Apollo 13 (film)

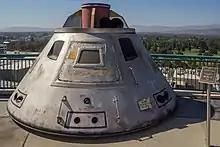
Apollo 13 Command Module prop from the film.

In the film, Lovell tells his wife he was given command of Apollo 13 instead of 14 because original commander Alan Shepard's "ear infection is flaring up again"; in fact, Shepard had no "ear infection"; he had been grounded since 1963 by Ménière's disease. This was surgically corrected four years later and he was returned to flight duty in May 1969; Manned Spacecraft Center management felt he needed more training time for a lunar mission.